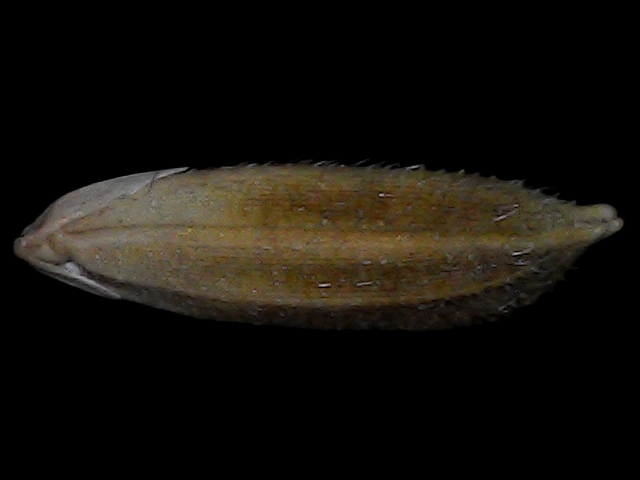
Rice variety: Bd56